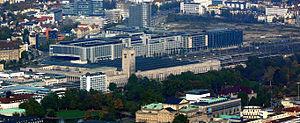
La gare centrale de Stuttgart est une gare ferroviaire allemande, située au centre-ville de Stuttgart, la capitale du Land de Bade-Wurtemberg.